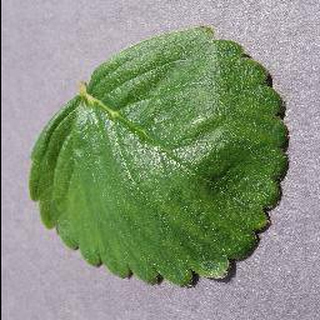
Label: healthy_strawberry